Historical Archive of the City of Cologne

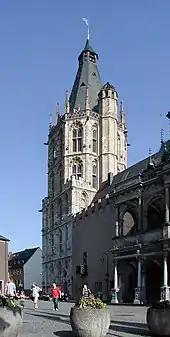
Cologne City Hall tower, 2007

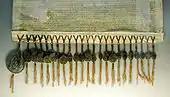
Detail from the charter

In medieval Cologne, valuable goods and important trade documents were frequently stored in vaulted warehouses that were specially built in backyards. This method of storage was used by both business owners and the municipal administration. Documents included grants of privileges, contracts, records of lawsuits, maps, seals, and documents from the estates of important persons. As the city and its national and international trade thrived and prospered, the municipal administration began to plan further storage to house the growing number of documents in an adequate space.